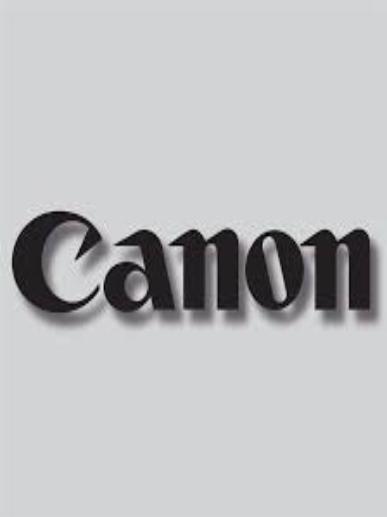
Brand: Canon
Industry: Electronic